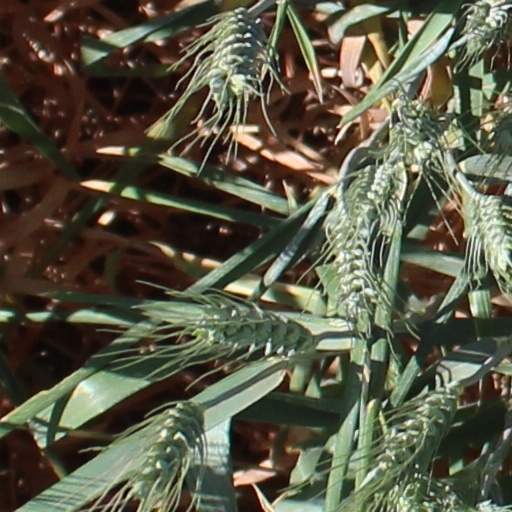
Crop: wheat